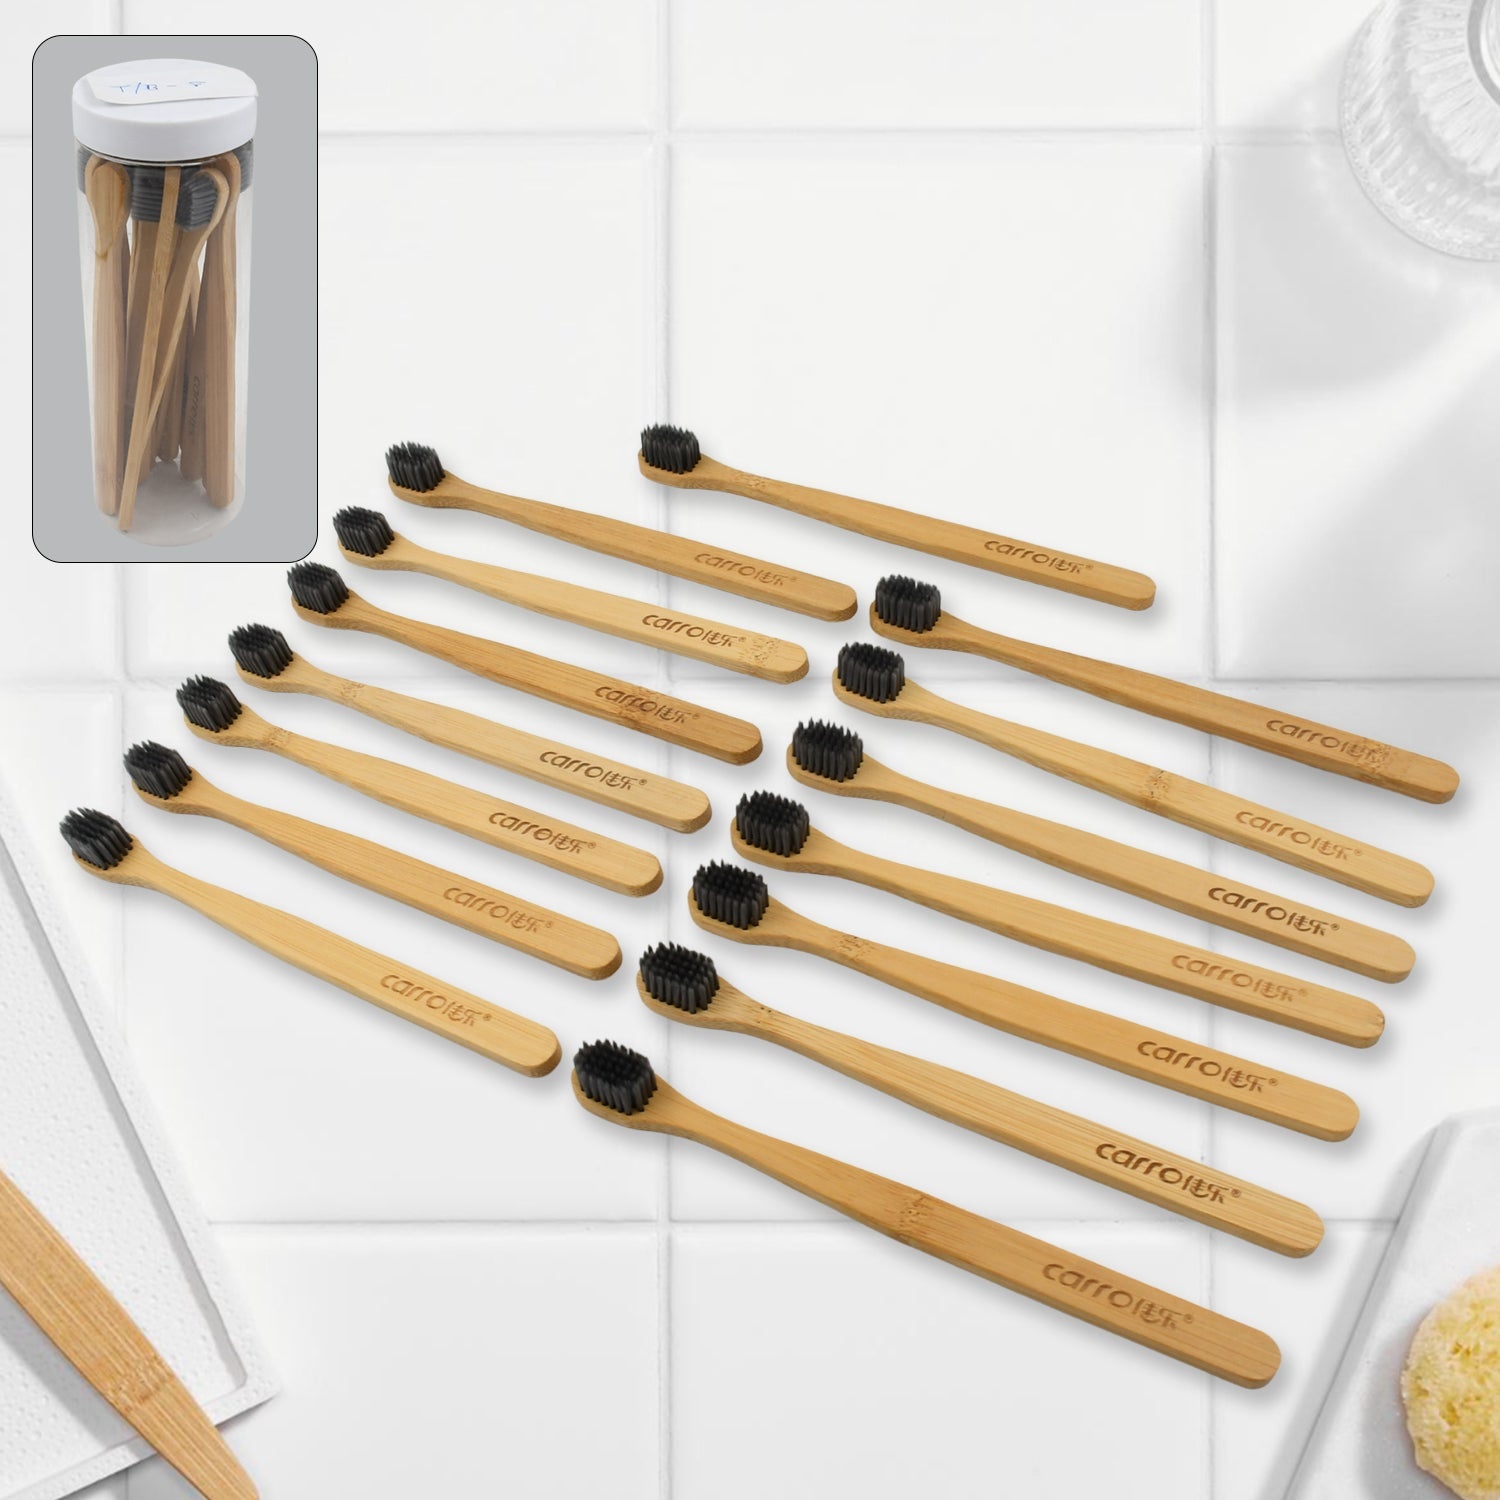
Bamboo Wooden Toothbrush Soft Toothbrush Wooden Child Bamboo Biodegradable Toothbrush, Manual Toothbrush for Adult, Kids (15 pcs set / With Round Box)
13081 Bamboo Wooden Toothbrush Soft Toothbrush Wooden Child Bamboo Biodegradable Toothbrush, Manual Toothbrush for Adult, Kids (15 pcs set / With Round Box) Description :- No need to dry the handle after use, just rinse your toothbrush and put back into its holder. Made of premium material, durable for long-lasting use. Handle with ergonomic design. Anti-slip with comfortable gripping. Clean the teeth completely and effectively. Keep oral cavity healthy. Made of premium material, durable for long-lasting use. A great way to help keep the earth green, keep all those plastic toothbrushes out of the oceans and landfills. Dimension :- Volu. Weight (Gm) :- 206 Product Weight (Gm) :- 165 Ship Weight (Gm) :- 206 Length (Cm) :- 7 Breadth (Cm) :- 7 Height (Cm) :- 20
Category: Health & Beauty > Personal Care > Oral Care > Toothbrushes